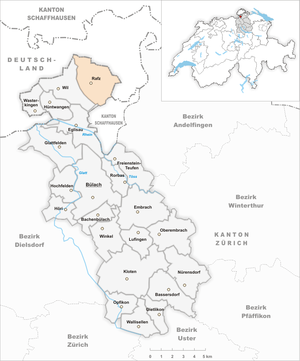
Rafz est une commune suisse du canton de Zurich. Proche de la frontière allemande, elle fait partie du district de Bülach.